Welcome to the Monkey House

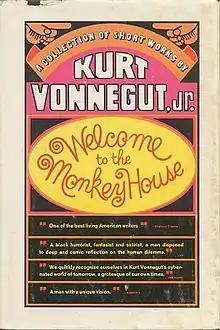
First edition cover

Welcome to the Monkey House is a collection of 25 short stories written by Kurt Vonnegut, published by Delacorte in August 1968. The stories range from wartime epics to futuristic thrillers, given with satire and Vonnegut's unique edge. The stories are often intertwined and convey the same underlying messages on human nature and mid-twentieth century society.